Les Biches

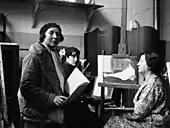
Marie Laurencin, who created the original decor and costumes

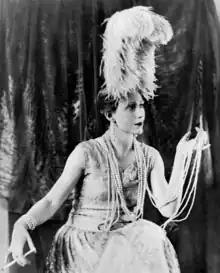
Lydia Sokolova as the Hostess in a 1925 revival of "Les Biches"

Like the music, the choreography of "Les Biches" is neoclassical. In an article about "Les Biches" written in 1930, Frederick Ashton wrote, "the whole ballet is new, and yet it is, at the same time, composed entirely of classical movement with a new expression." In "The International Encyclopedia of Dance" Gunhild Oberzaucher-Schüller writes that the "Les Biches" was influenced by the legacy of the 19th-century choreographer Marius Petipa, given a modern twist by Nijinska: